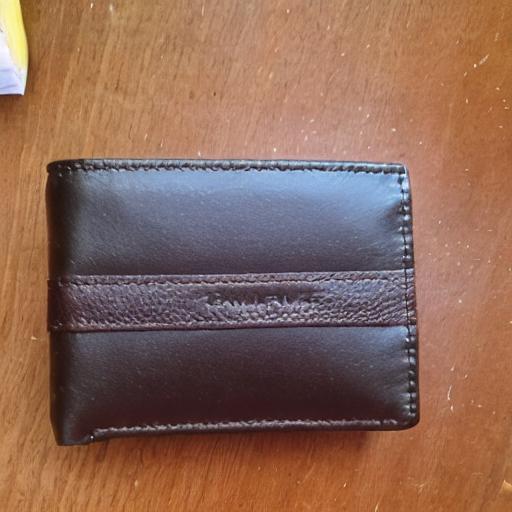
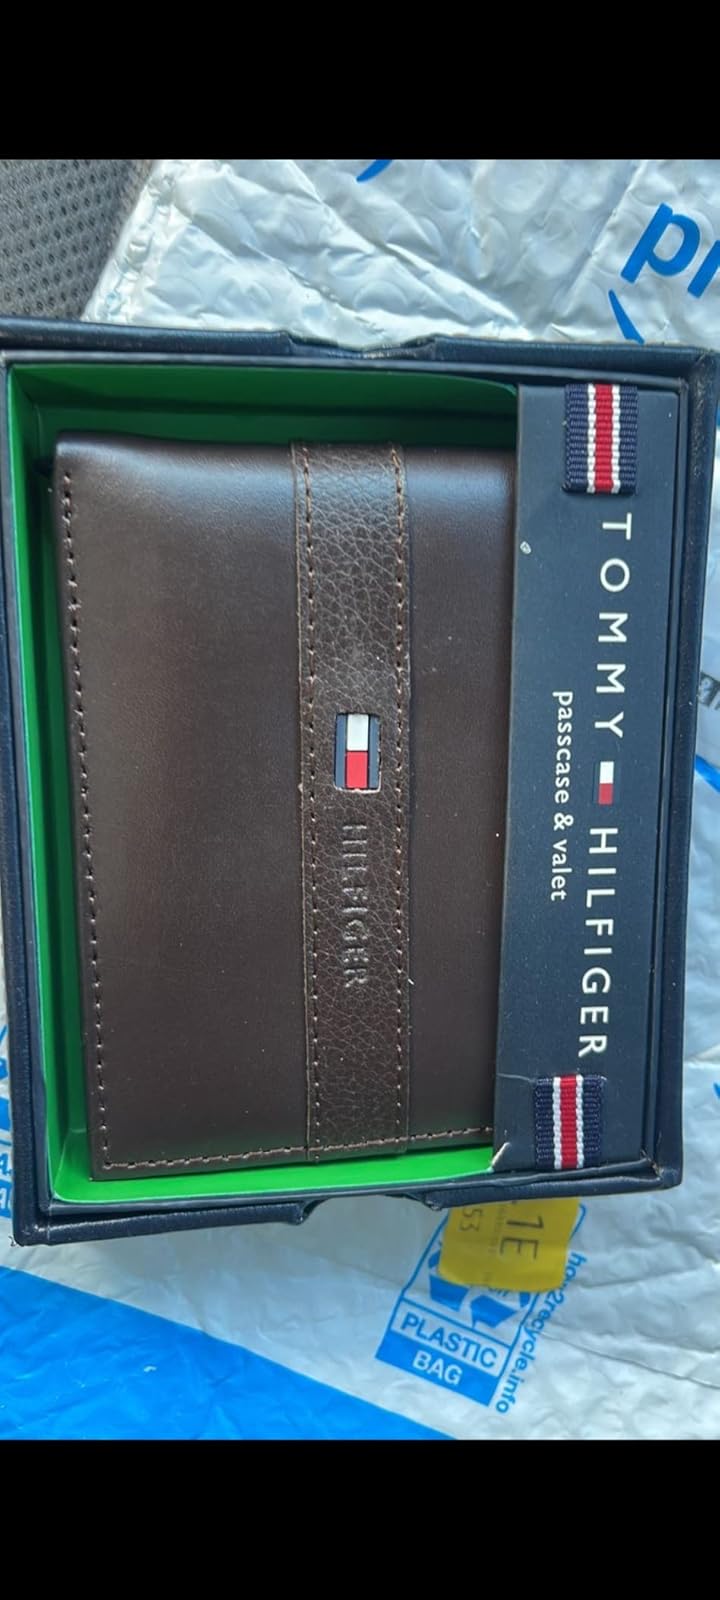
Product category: accessories_wallet
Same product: no